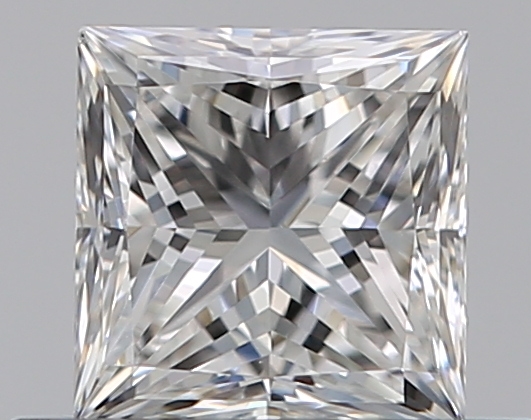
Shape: princess
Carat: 0.5
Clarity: VS1
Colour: F
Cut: EX
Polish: EX
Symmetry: VG
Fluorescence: N
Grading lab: GIA
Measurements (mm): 4.34 x 4.25 x 3.13